12th Cavalry (Frontier Force)

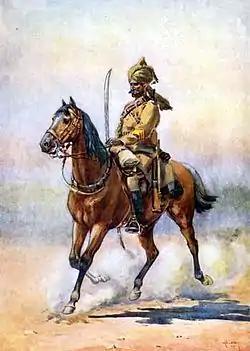

After the First World War, the number of Indian cavalry regiments was reduced from thirty-nine to twenty-one. However, instead of disbanding the surplus units, it was decided to amalgamate them in pairs. This resulted in renumbering and renaming of the entire cavalry line. The 22nd Sam Browne's Cavalry (Frontier Force) and 25th Cavalry (Frontier Force) were amalgamated in 1921 to form 12th Cavalry. The uniform of 12th Cavalry was scarlet with blue facings. The badge showed a mounted figure within a circle carrying the title 'Sam Browne's Cavalry XII FF' with a crown above. Its class composition was one squadron each of Punjabi Muslims, Sikhs and Dogras. In 1937, 12th Cavalry became the training regiment of 2nd Indian Cavalry Group at Ferozepur. It was converted into a training centre in 1940 by amalgamating it with 15th Lancers.